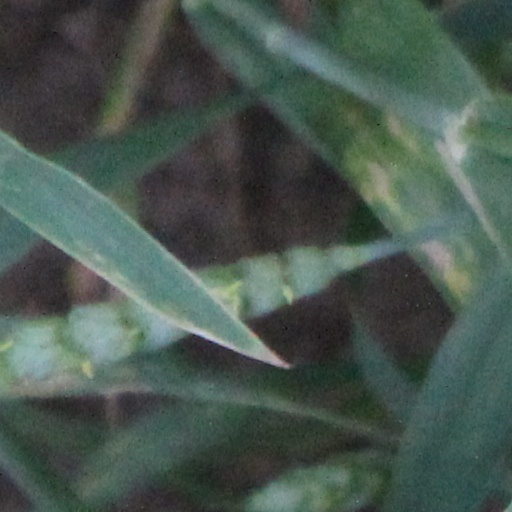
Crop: wheat